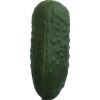
Label: Cucumber 1